Haile, Cumbria

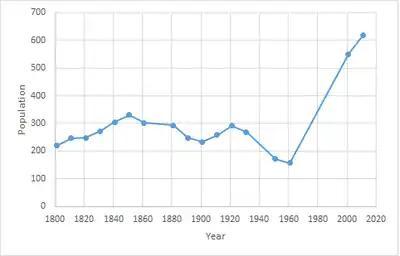
Total population of Haile Civil Parish, Cumbria as reported by the census of population 1801 to 2011 (note that differences in census boundary may imply an increase in (relative) census area rather than in (absolute) population)

In 1881 the majority of jobs in Haile were in the agricultural sector, having a total of around 70 people out of 266 people in work. There was a high number of unknown occupations for women. Also, during this time the majority of workers were male with 183/266 out of the total workforce. However, comparing the occupations to the 2011 census shows the change in equality in terms of the number of people working, with 164 males and 161 female. The jobs have also shifted from the agricultural sector to the professional and public sector. In 1881, Haile only had 3 people who were known professionals, compared to 108 in 2011.